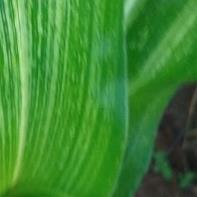
Crop: Maize
Condition: stripe-d